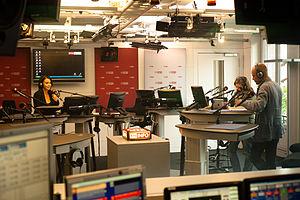
Emission En ligne directe de la Radio Télévision suisse, le 10 septembre 2012. Nathalie Ducommum à gauche, Magali Phlipp et Bertrand Piccard sur la droite.
En ligne directe est une émission de radio diffusée sur RTS La Première. La première émission date du lundi 13 février 2012.